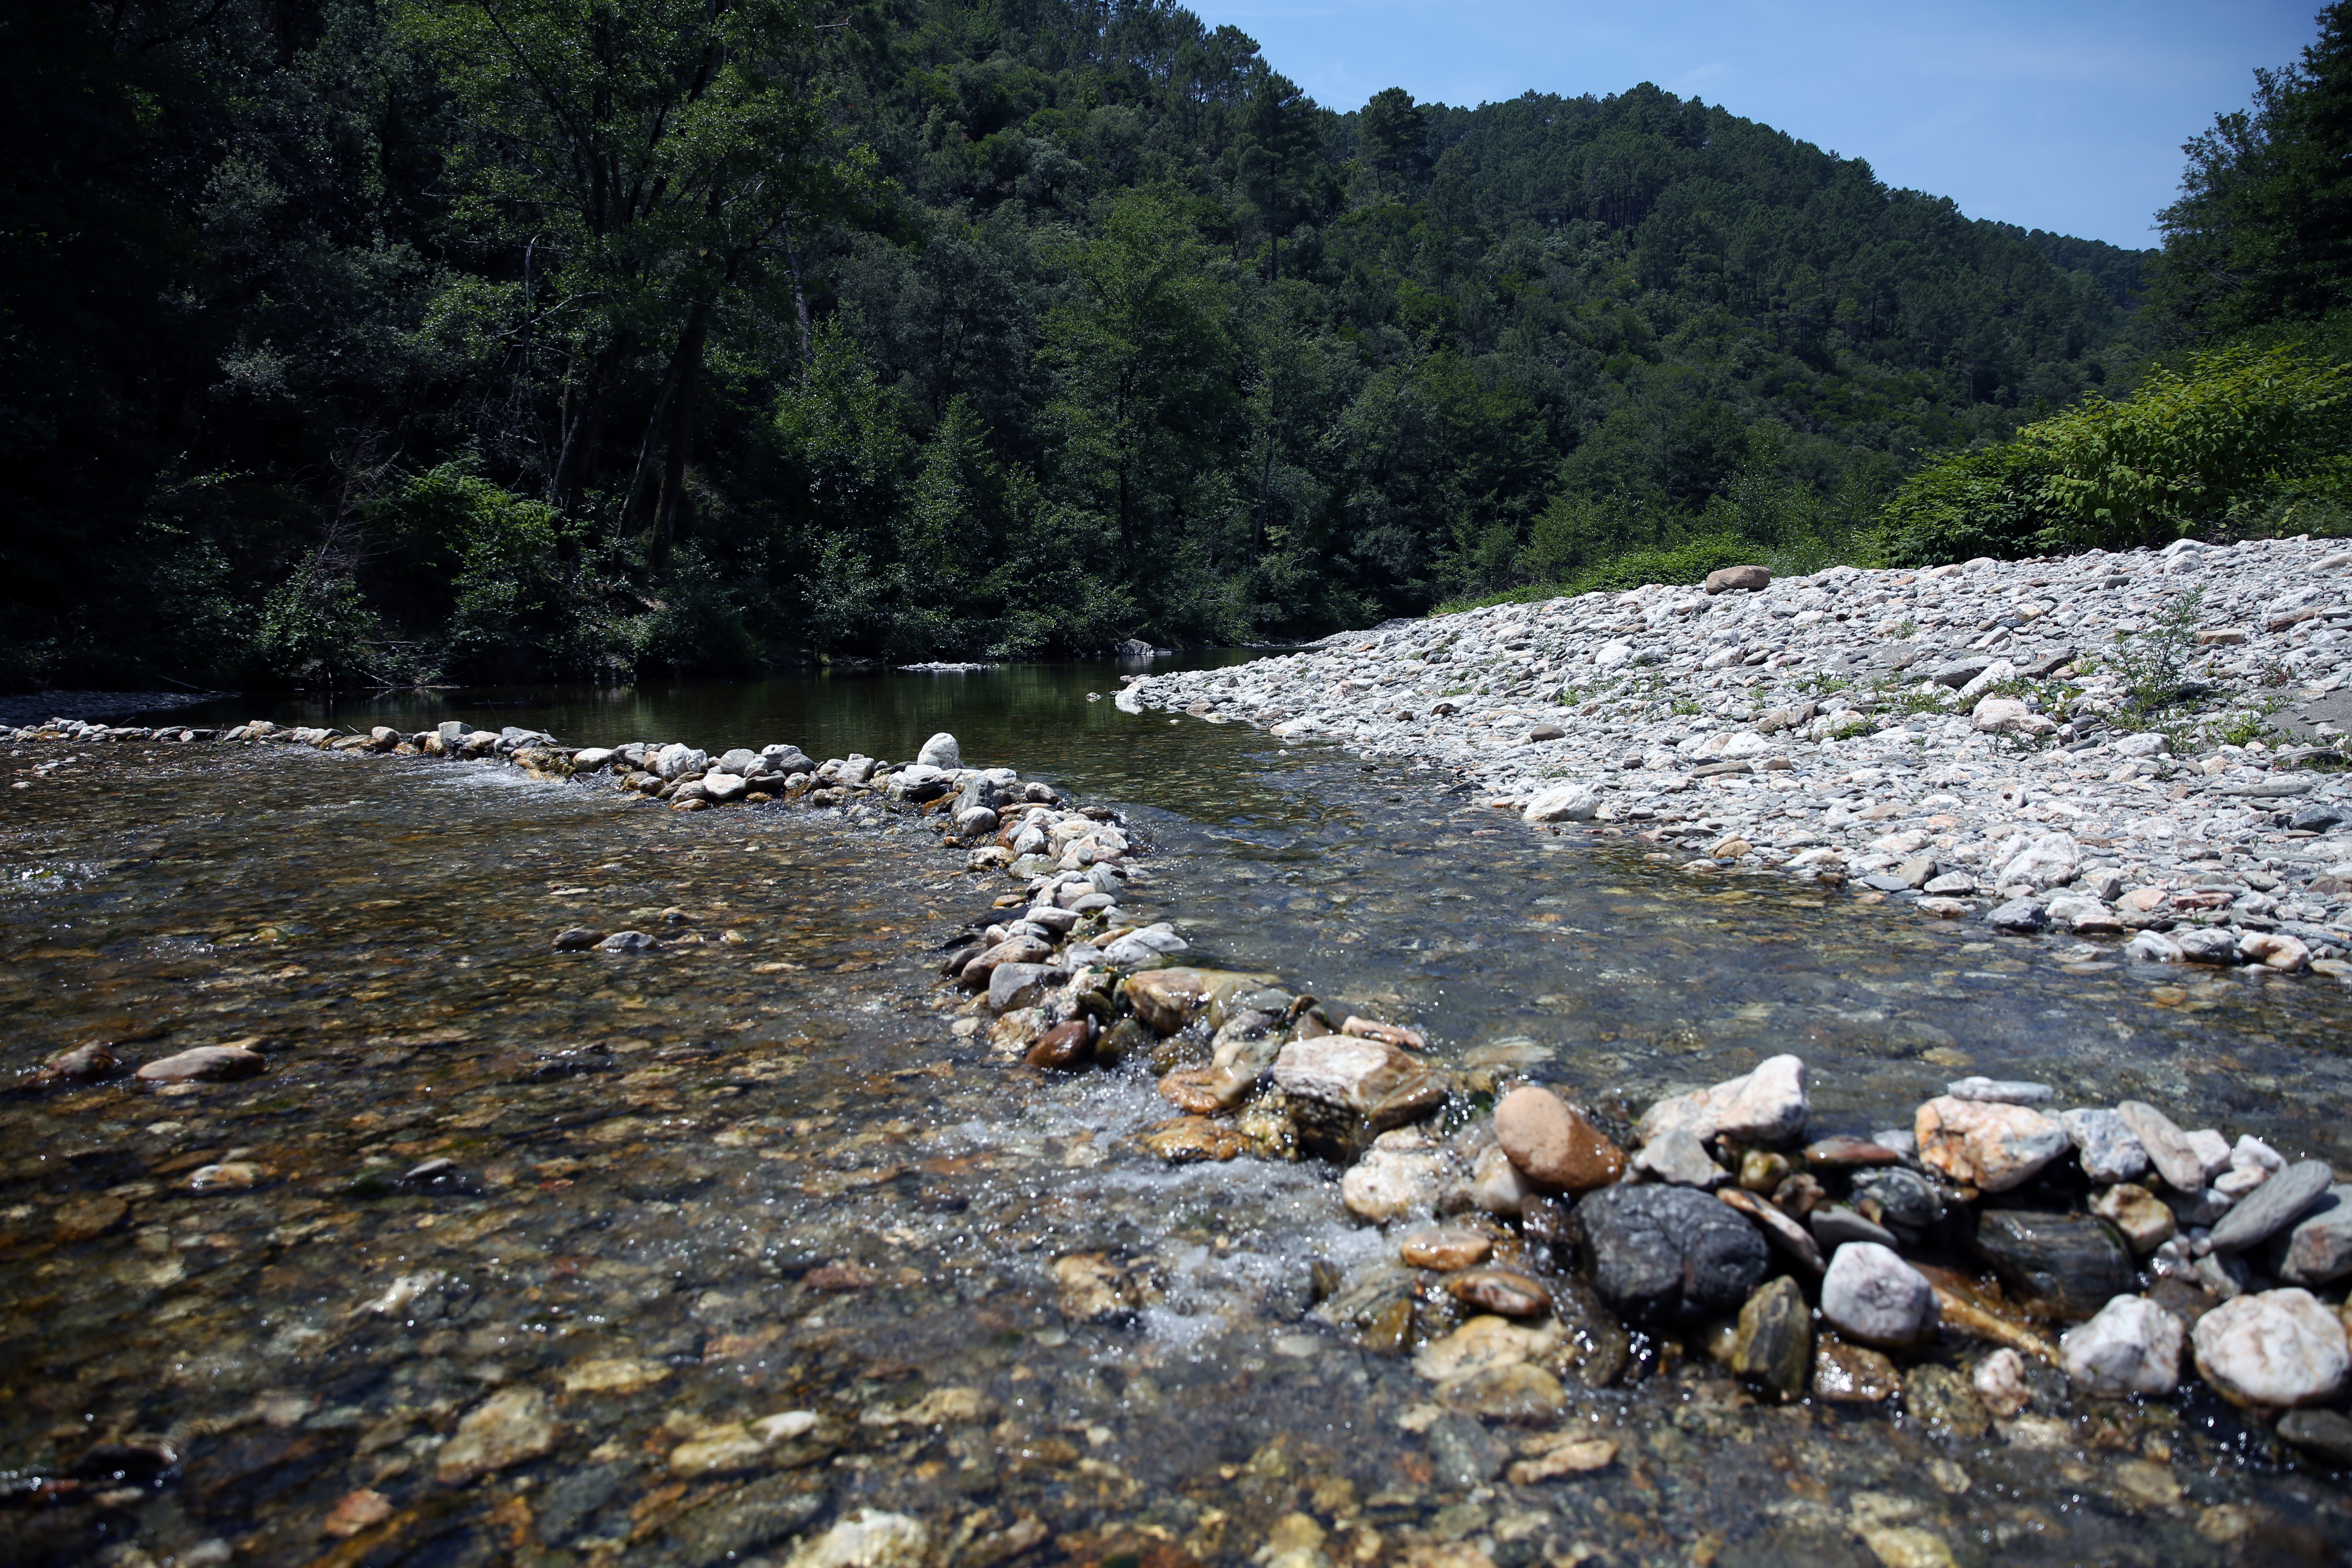
water, rock, wilderness, mountain, trail, lake, river, valley, europe, stream, construction, canon, rapid, body of water, midi, southfrance, sdfrankreich, zuidfrankrijk, languedocroussillon, gard, jeux, berges, rivire, courant, galets, exterieur, courdeau, eauxvives, eauxclaires, saintjeandugard, cevennes, baignades, gardondemialet, falguires, profondeur, gour, lozre, barrage, landform, geographical feature